Crystalis

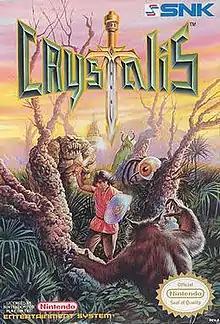
Box art from the original NES release

Crystalis is a 1990 action role-playing video game developed and published by SNK for the Nintendo Entertainment System. A port for the Game Boy Color developed by Nintendo Software Technology and published by Nintendo was released in 2000.